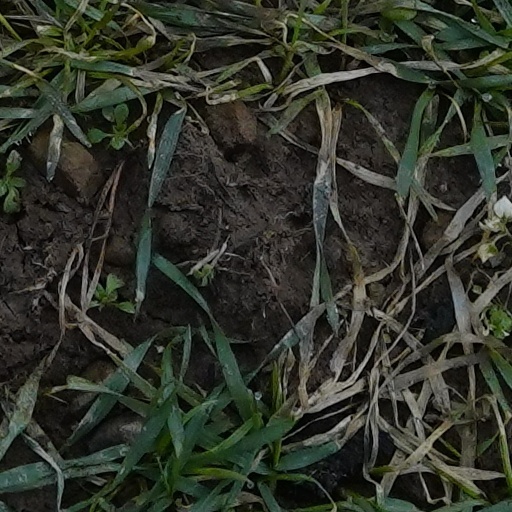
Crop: wheat